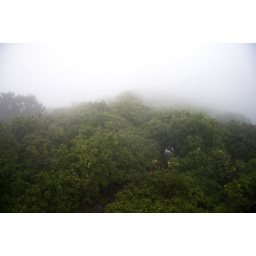
along the Puma trail in the cloud forest on Mombacho volcano, Nicaragua.